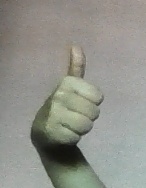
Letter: aleff